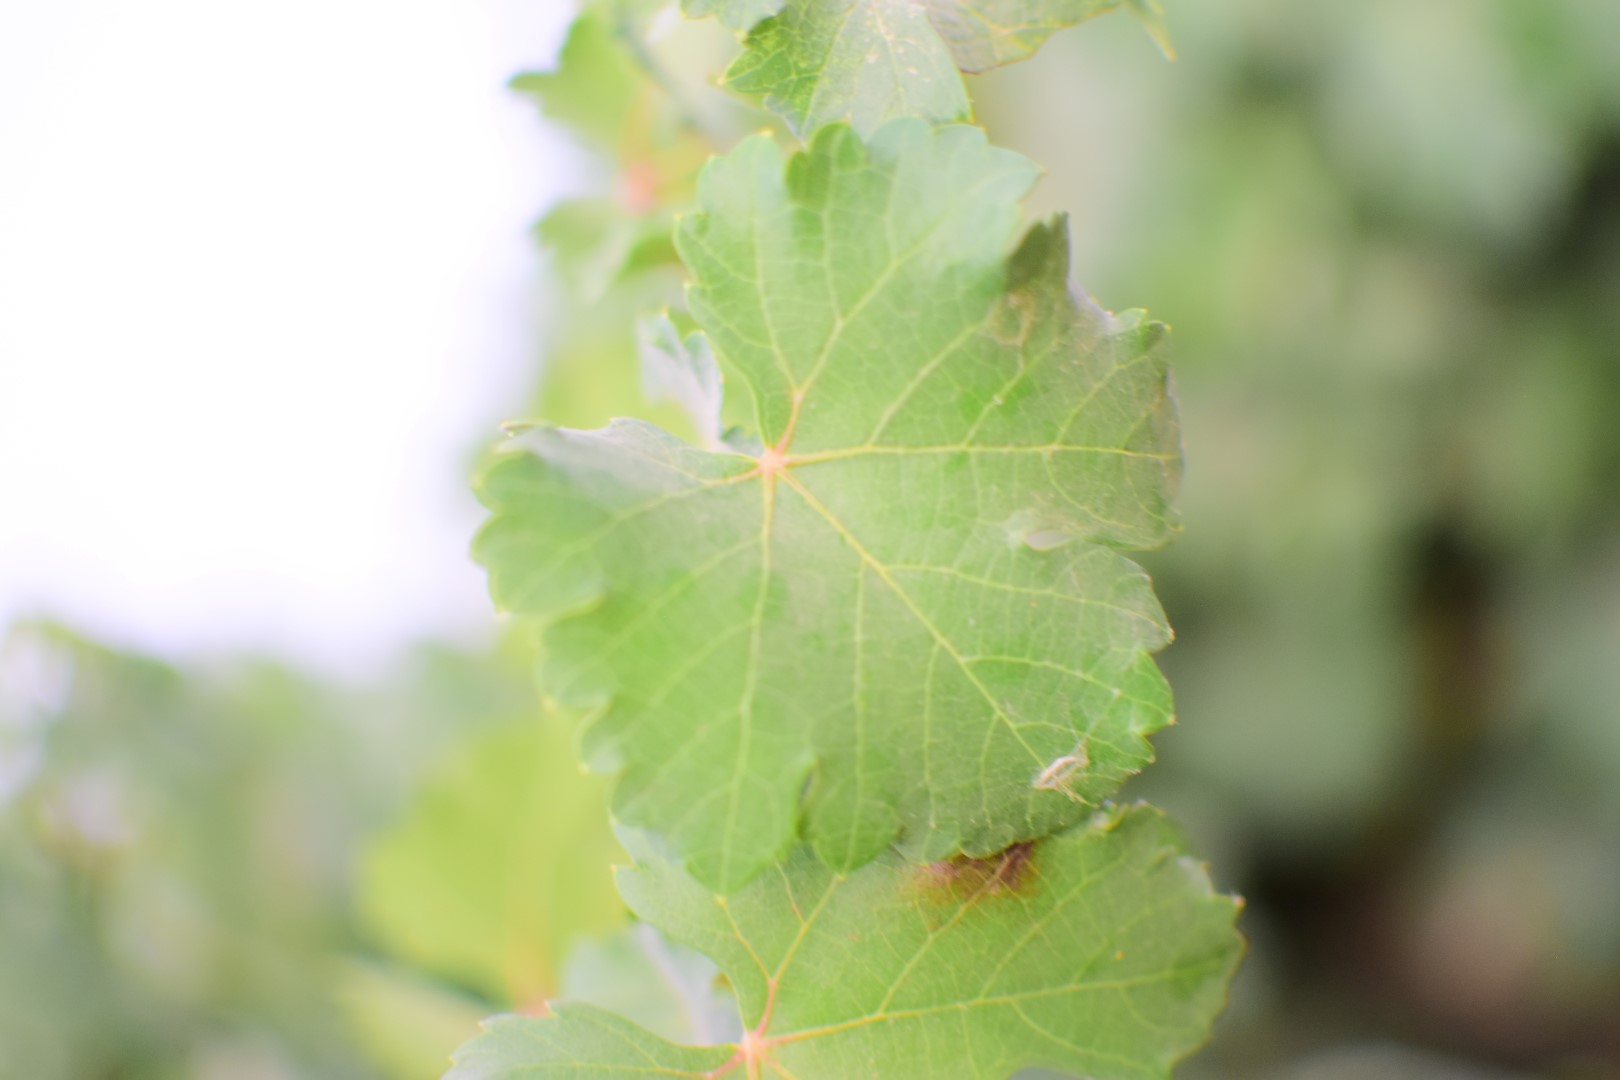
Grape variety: Aswud Balad